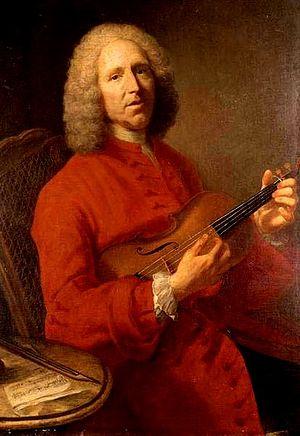
Jean-Philippe Rameau est un des plus grands compositeurs français du XVIIIᵉ siècle. Il a composé dans tous les genres de l'époque, ayant notamment néanmoins une prédilection pour les ouvrages en direction de la scène.
Dijon est une commune française, préfecture du département de la Côte-d'Or et chef-lieu de la région Bourgogne-Franche-Comté. Elle se situe entre le bassin parisien et le bassin rhodanien, sur l'axe Paris-Lyon-Méditerranée, à 310 kilomètres au sud-est de Paris et 190 kilomètres au nord de Lyon.